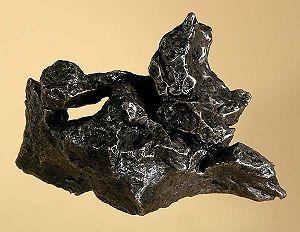
Le Campo del Cielo est un groupe de météorites trouvées en Argentine. Couvrant une superficie de plusieurs dizaines de km², la zone d'impact est criblée d'une vingtaine de cratères créés par la fragmentation d'une même météorite il y a 4 000 à 5 000 ans. Ces cratères et ces fragments métalliques sont mentionnés depuis 1576, mais sont connus des habitants de la région depuis plus longtemps.